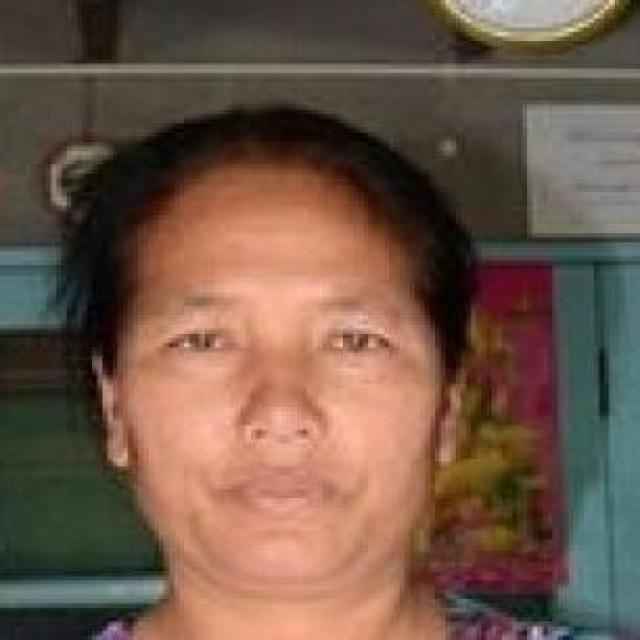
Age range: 45-64